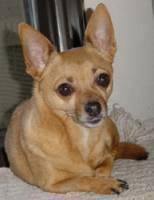
chihuahua